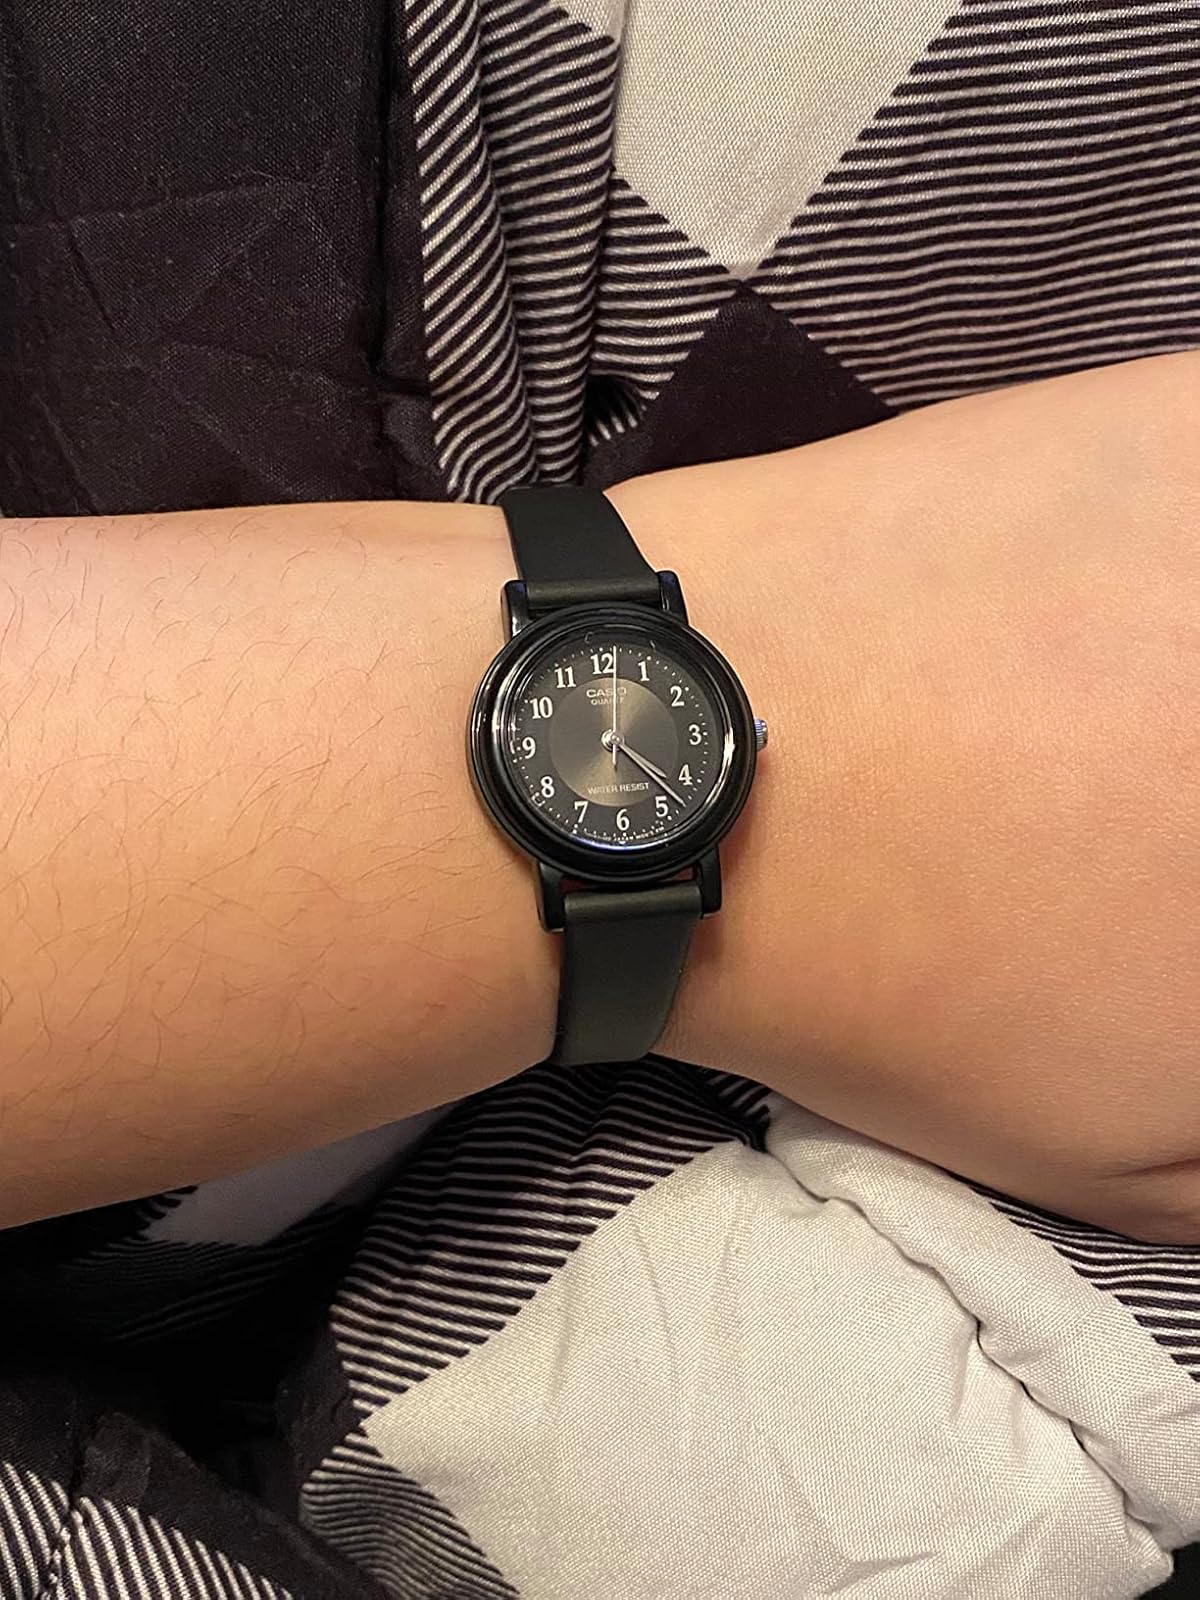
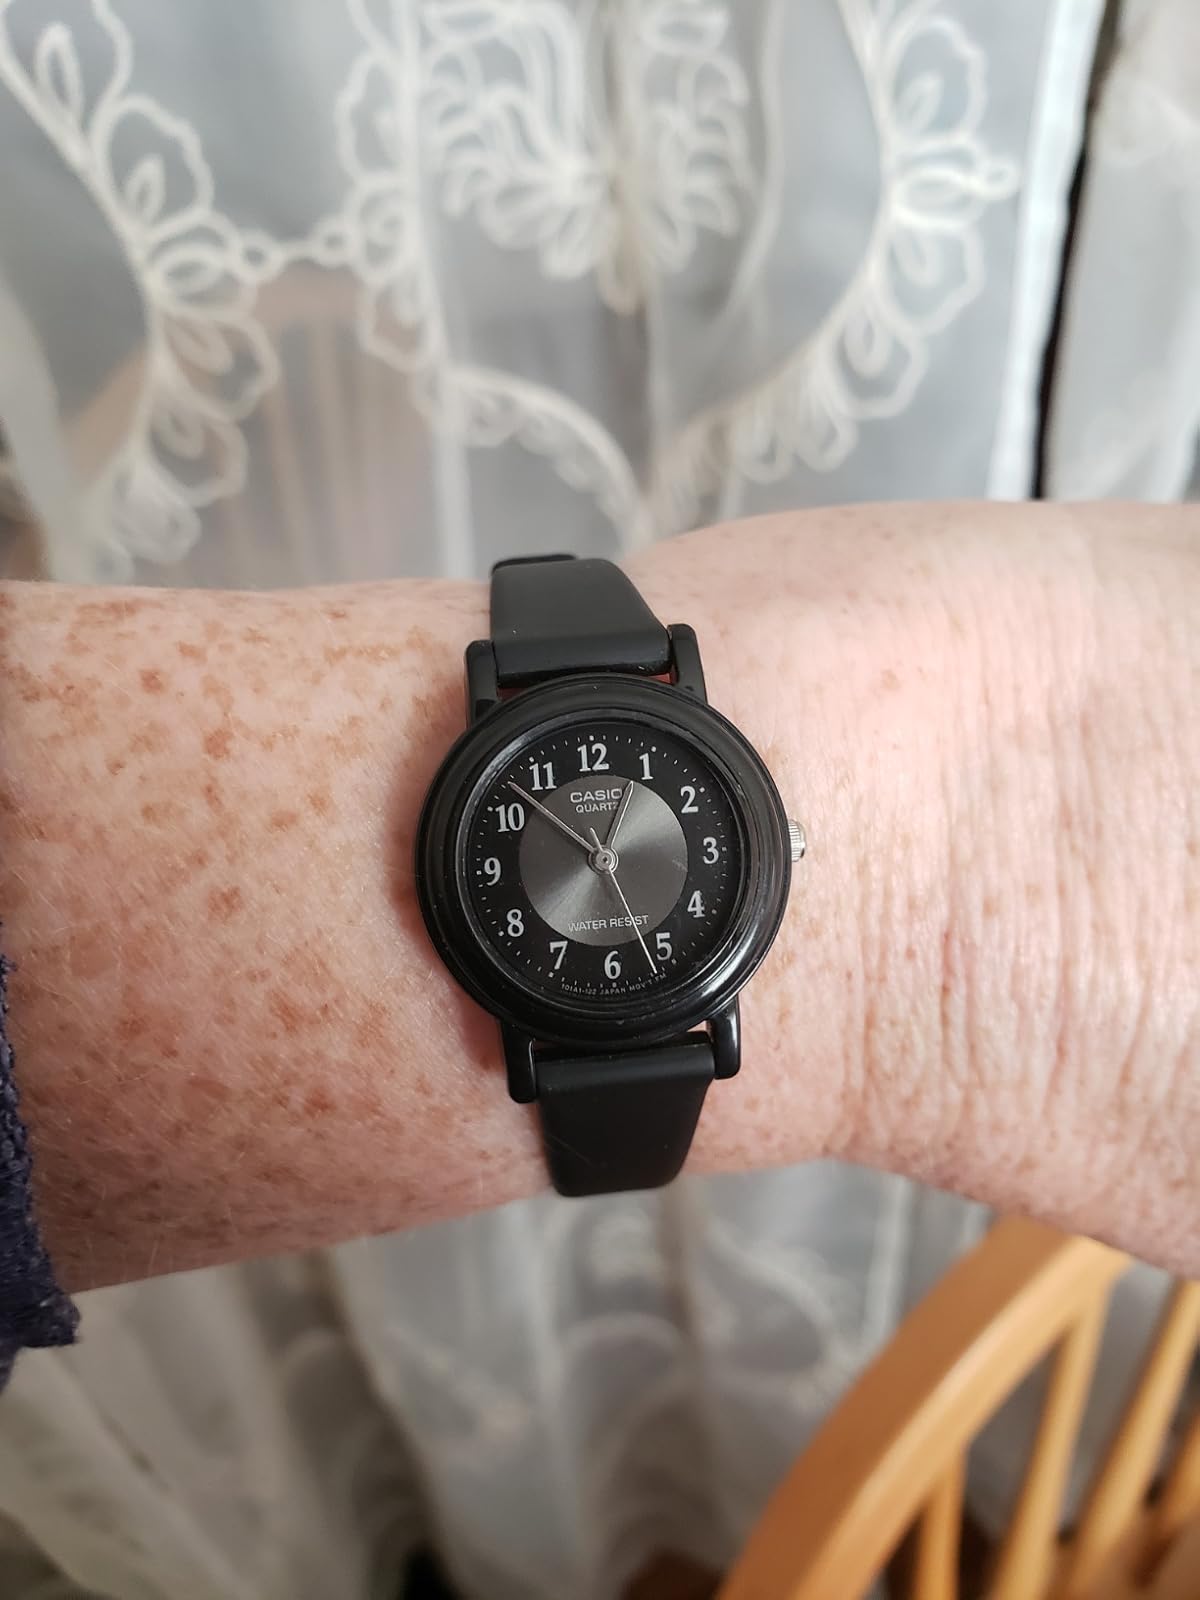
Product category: accessories_watch
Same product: yes